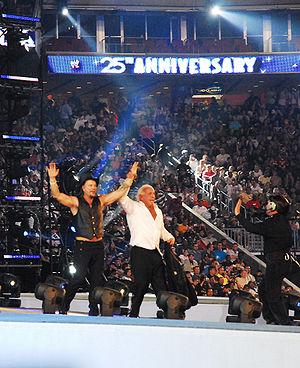
Mickey Rourke [ˈmɪki ɹʊəɹk] est un acteur, scénariste et boxeur américain né le 16 septembre 1952 à Schenectady.
Ric Flair, de son vrai nom Richard Morgan Fliehr, né le 25 février 1949 à Memphis, est un catcheur américain. Il travaille actuellement à la World Wrestling Entertainment en tant que consultant.